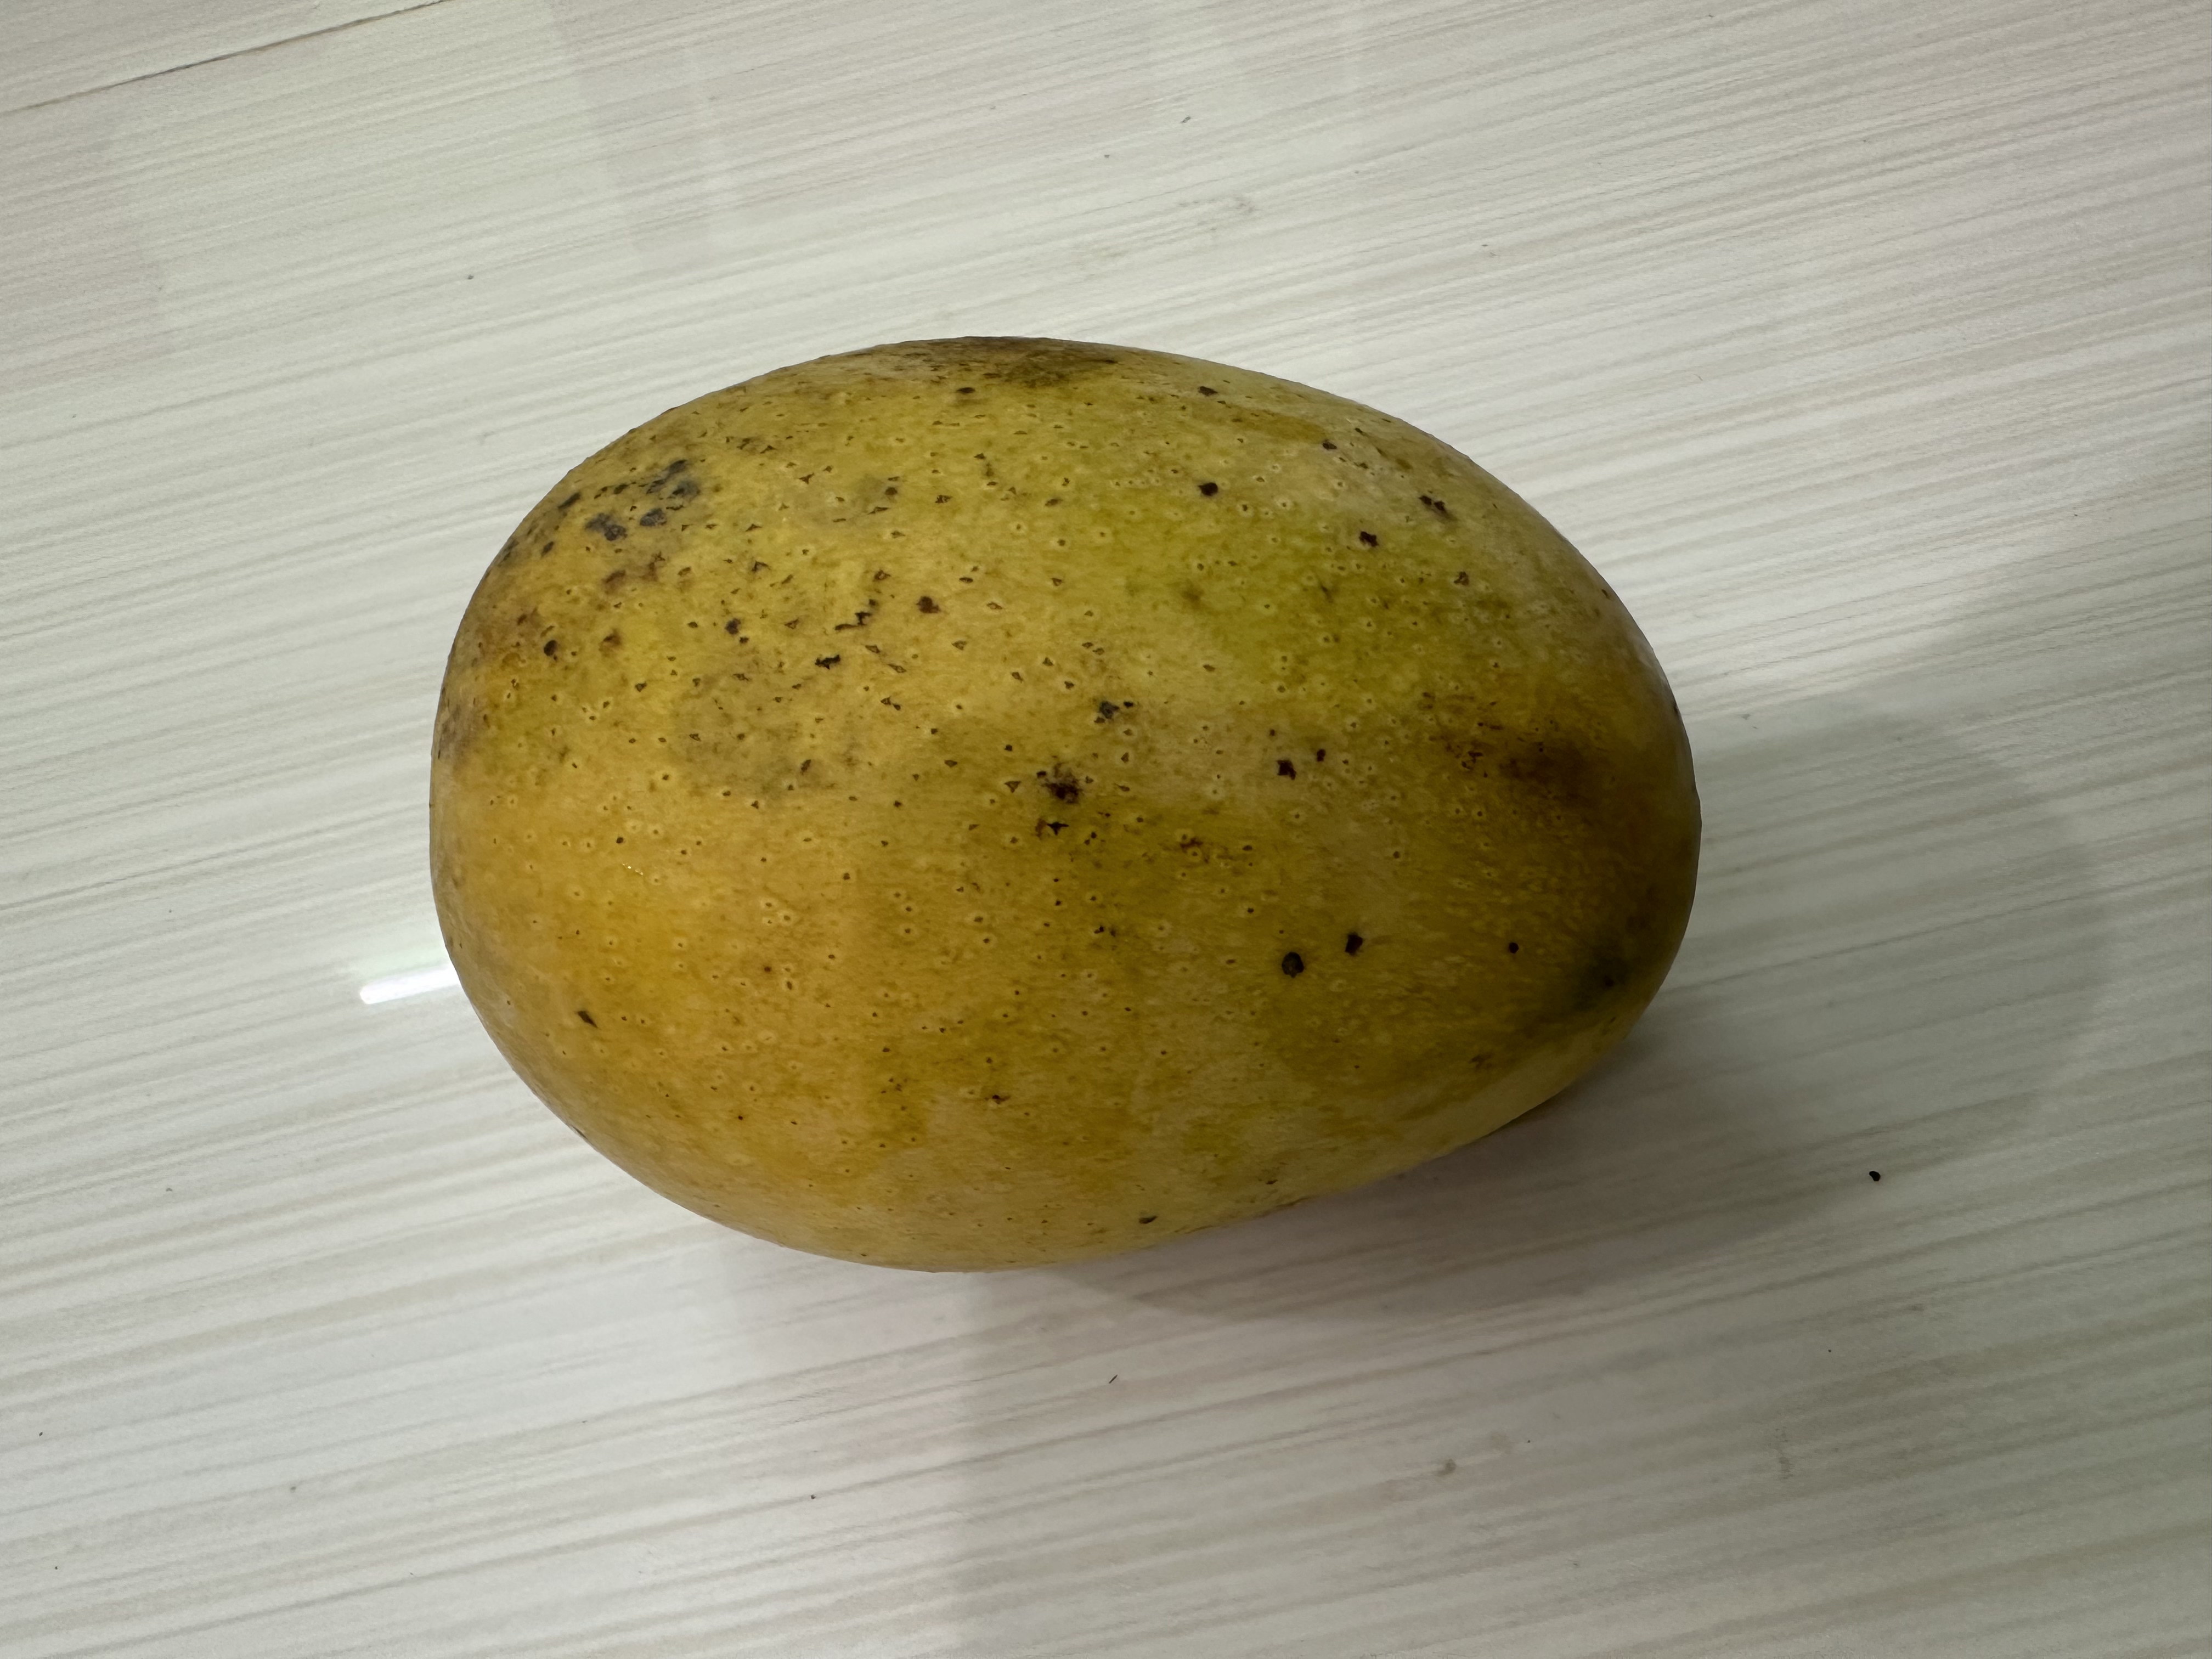
Mango variety: Kanchon Langra